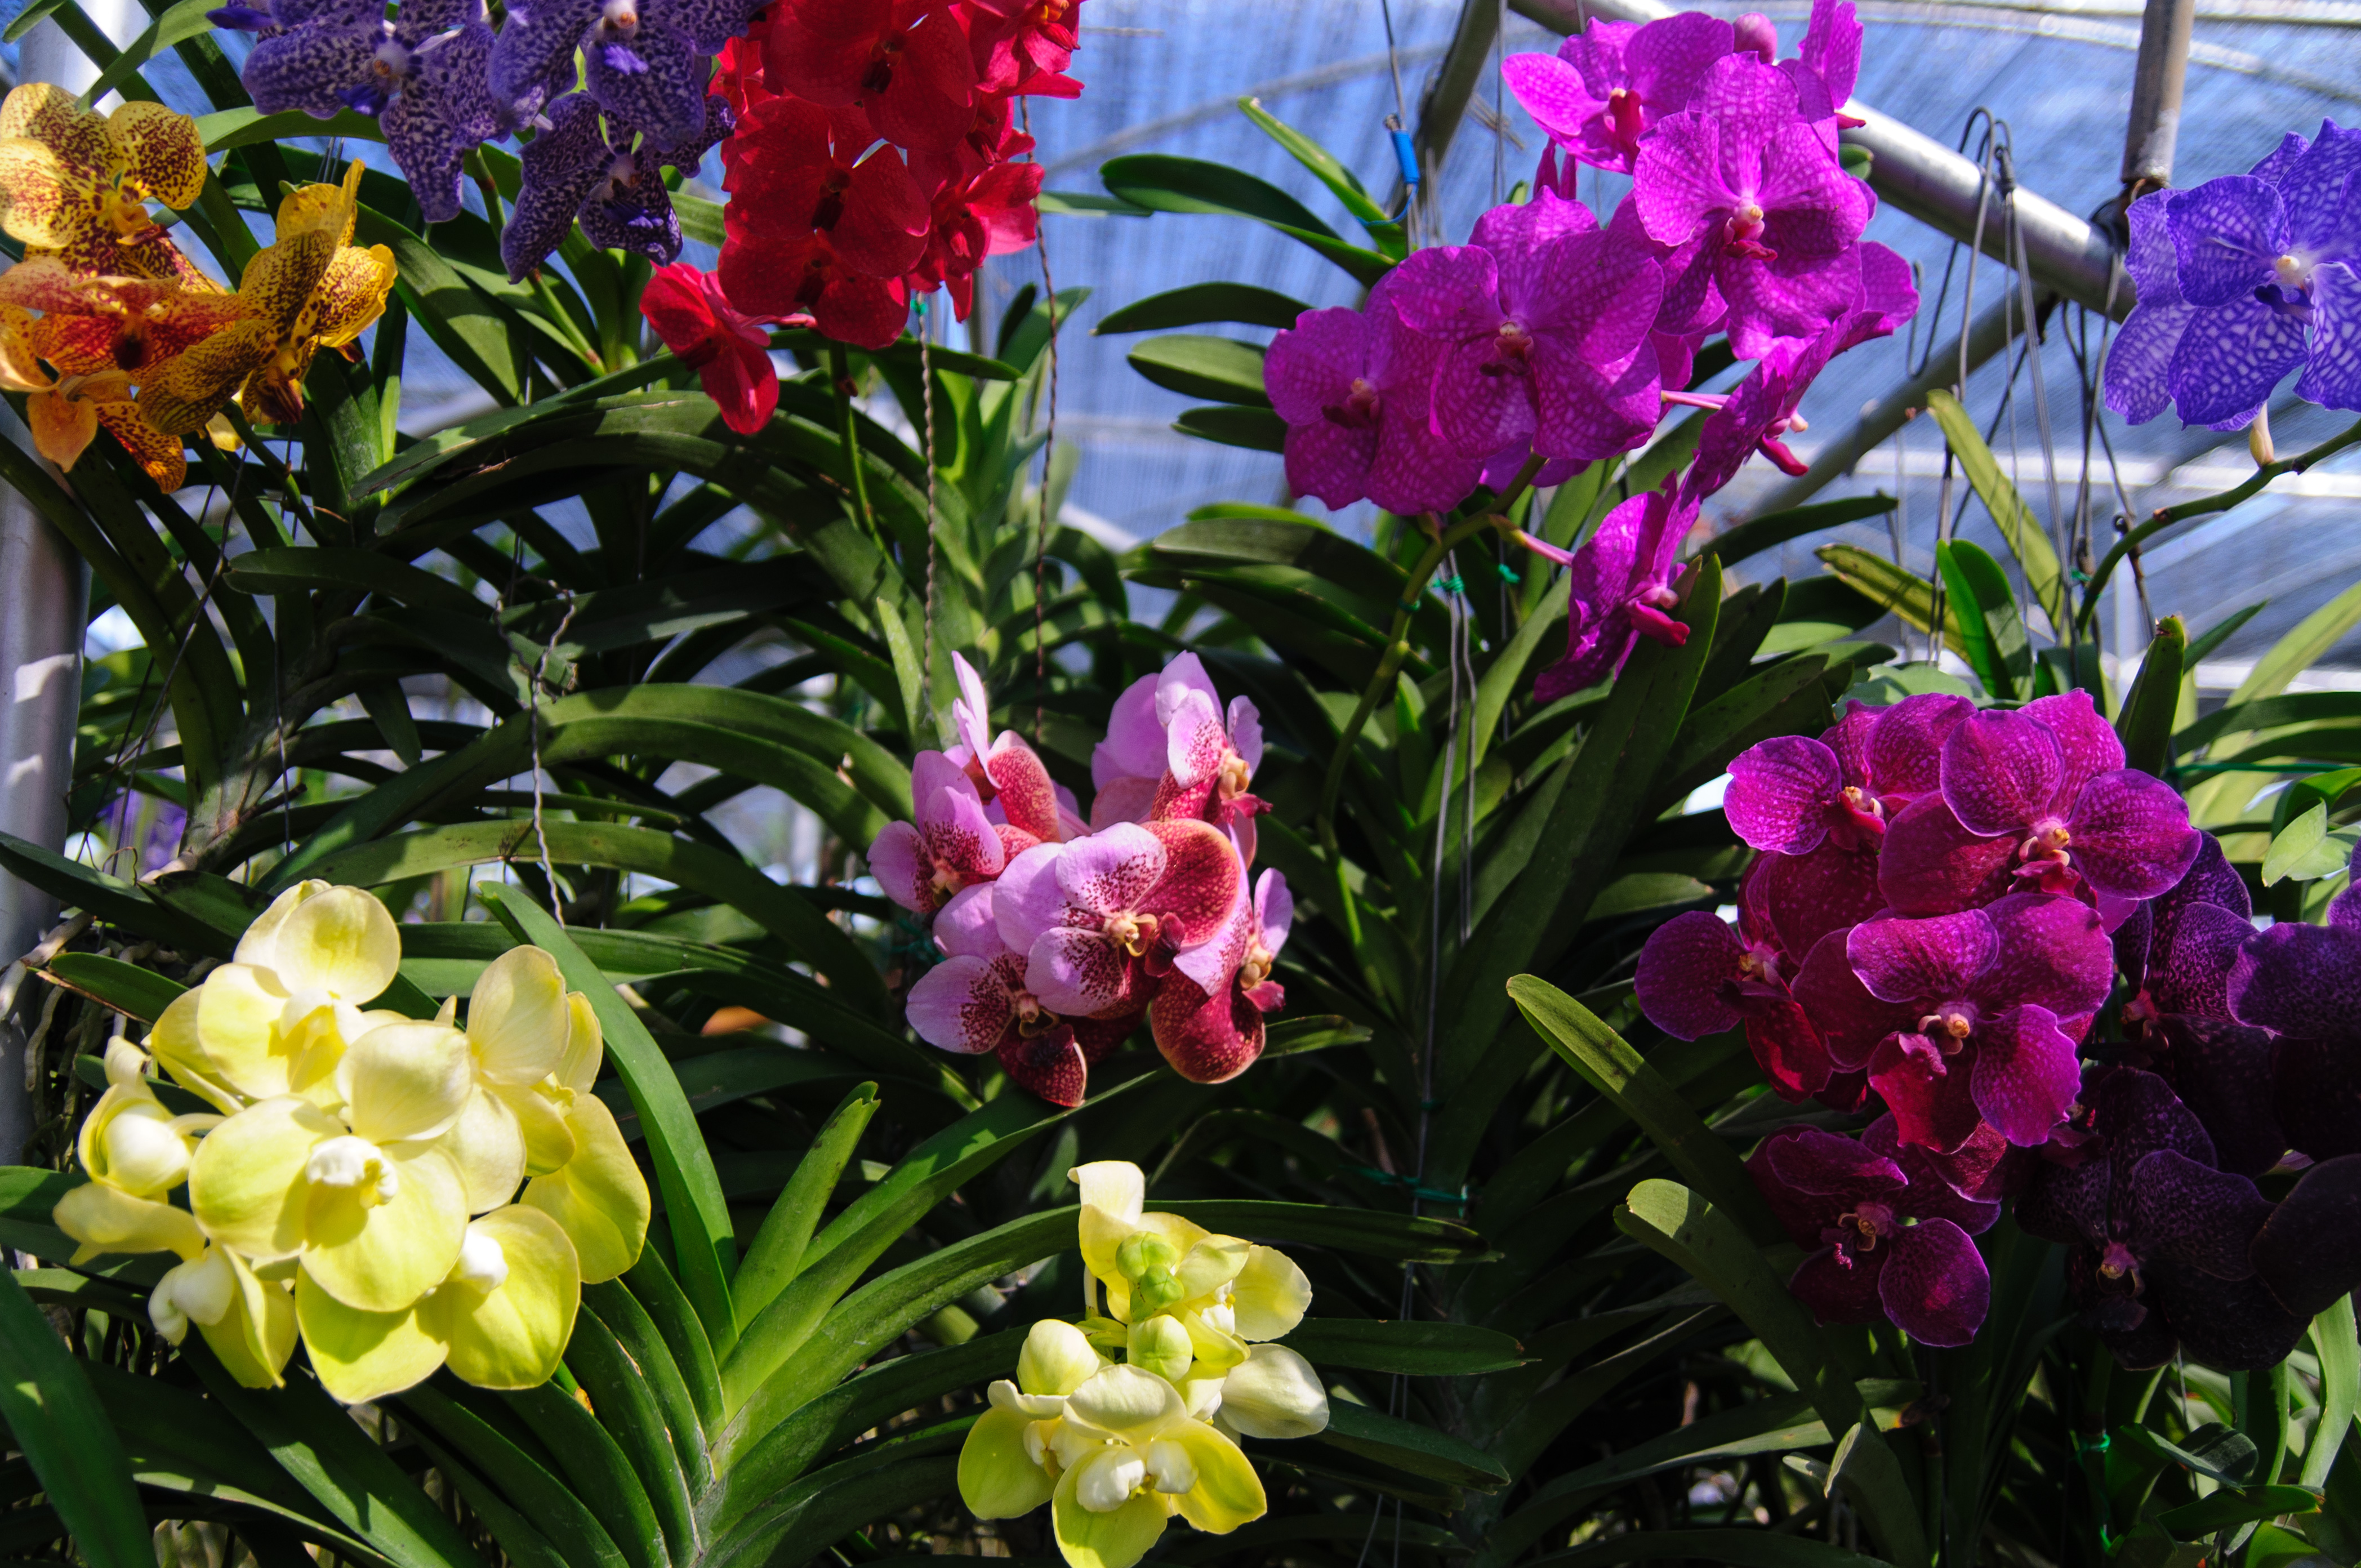
plant, flower, botany, nikon, flora, thailand, daylily, d300, thailandia, chiangmai, rimtai, flowering plant, land plant